Gurkha

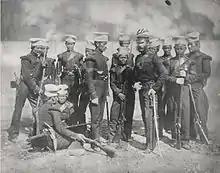
The Nusseree Battalion, later known as the "1st Gurkha Rifles",

During the 1814–16 Anglo-Nepalese War between the Gorkha Kingdom and the East India Company, the Gorkhali soldiers impressed the British, who called them "Gurkhas".